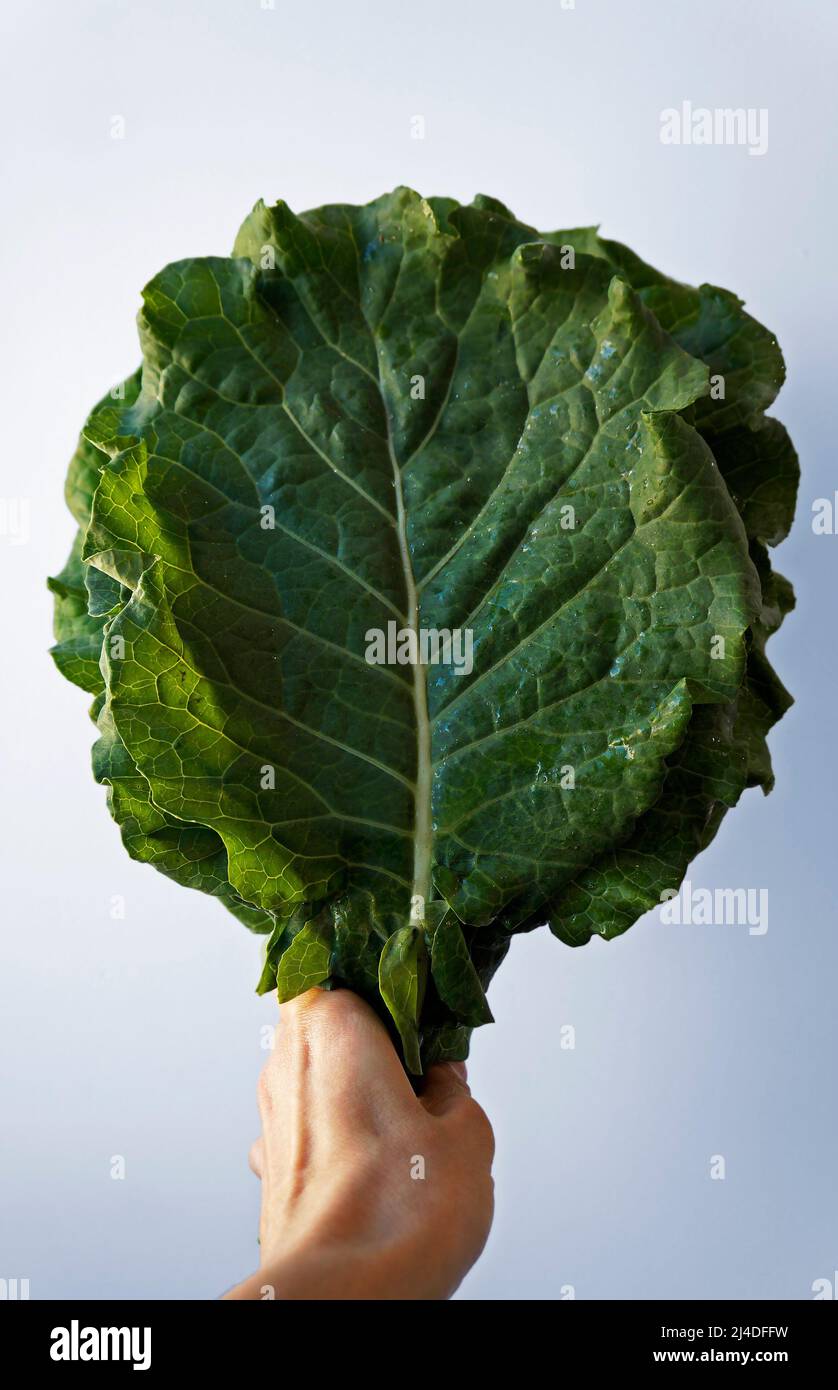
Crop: unknown
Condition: cabbage